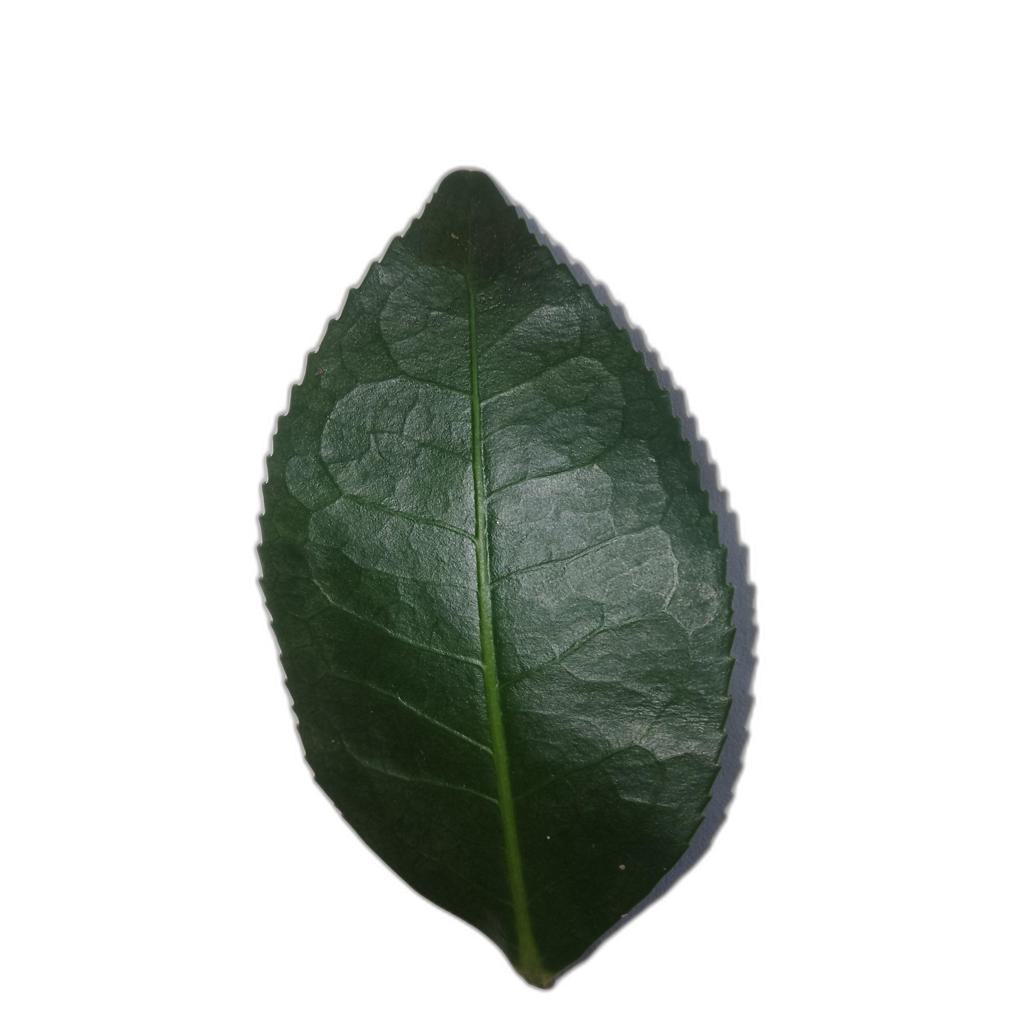
Label: Healthy